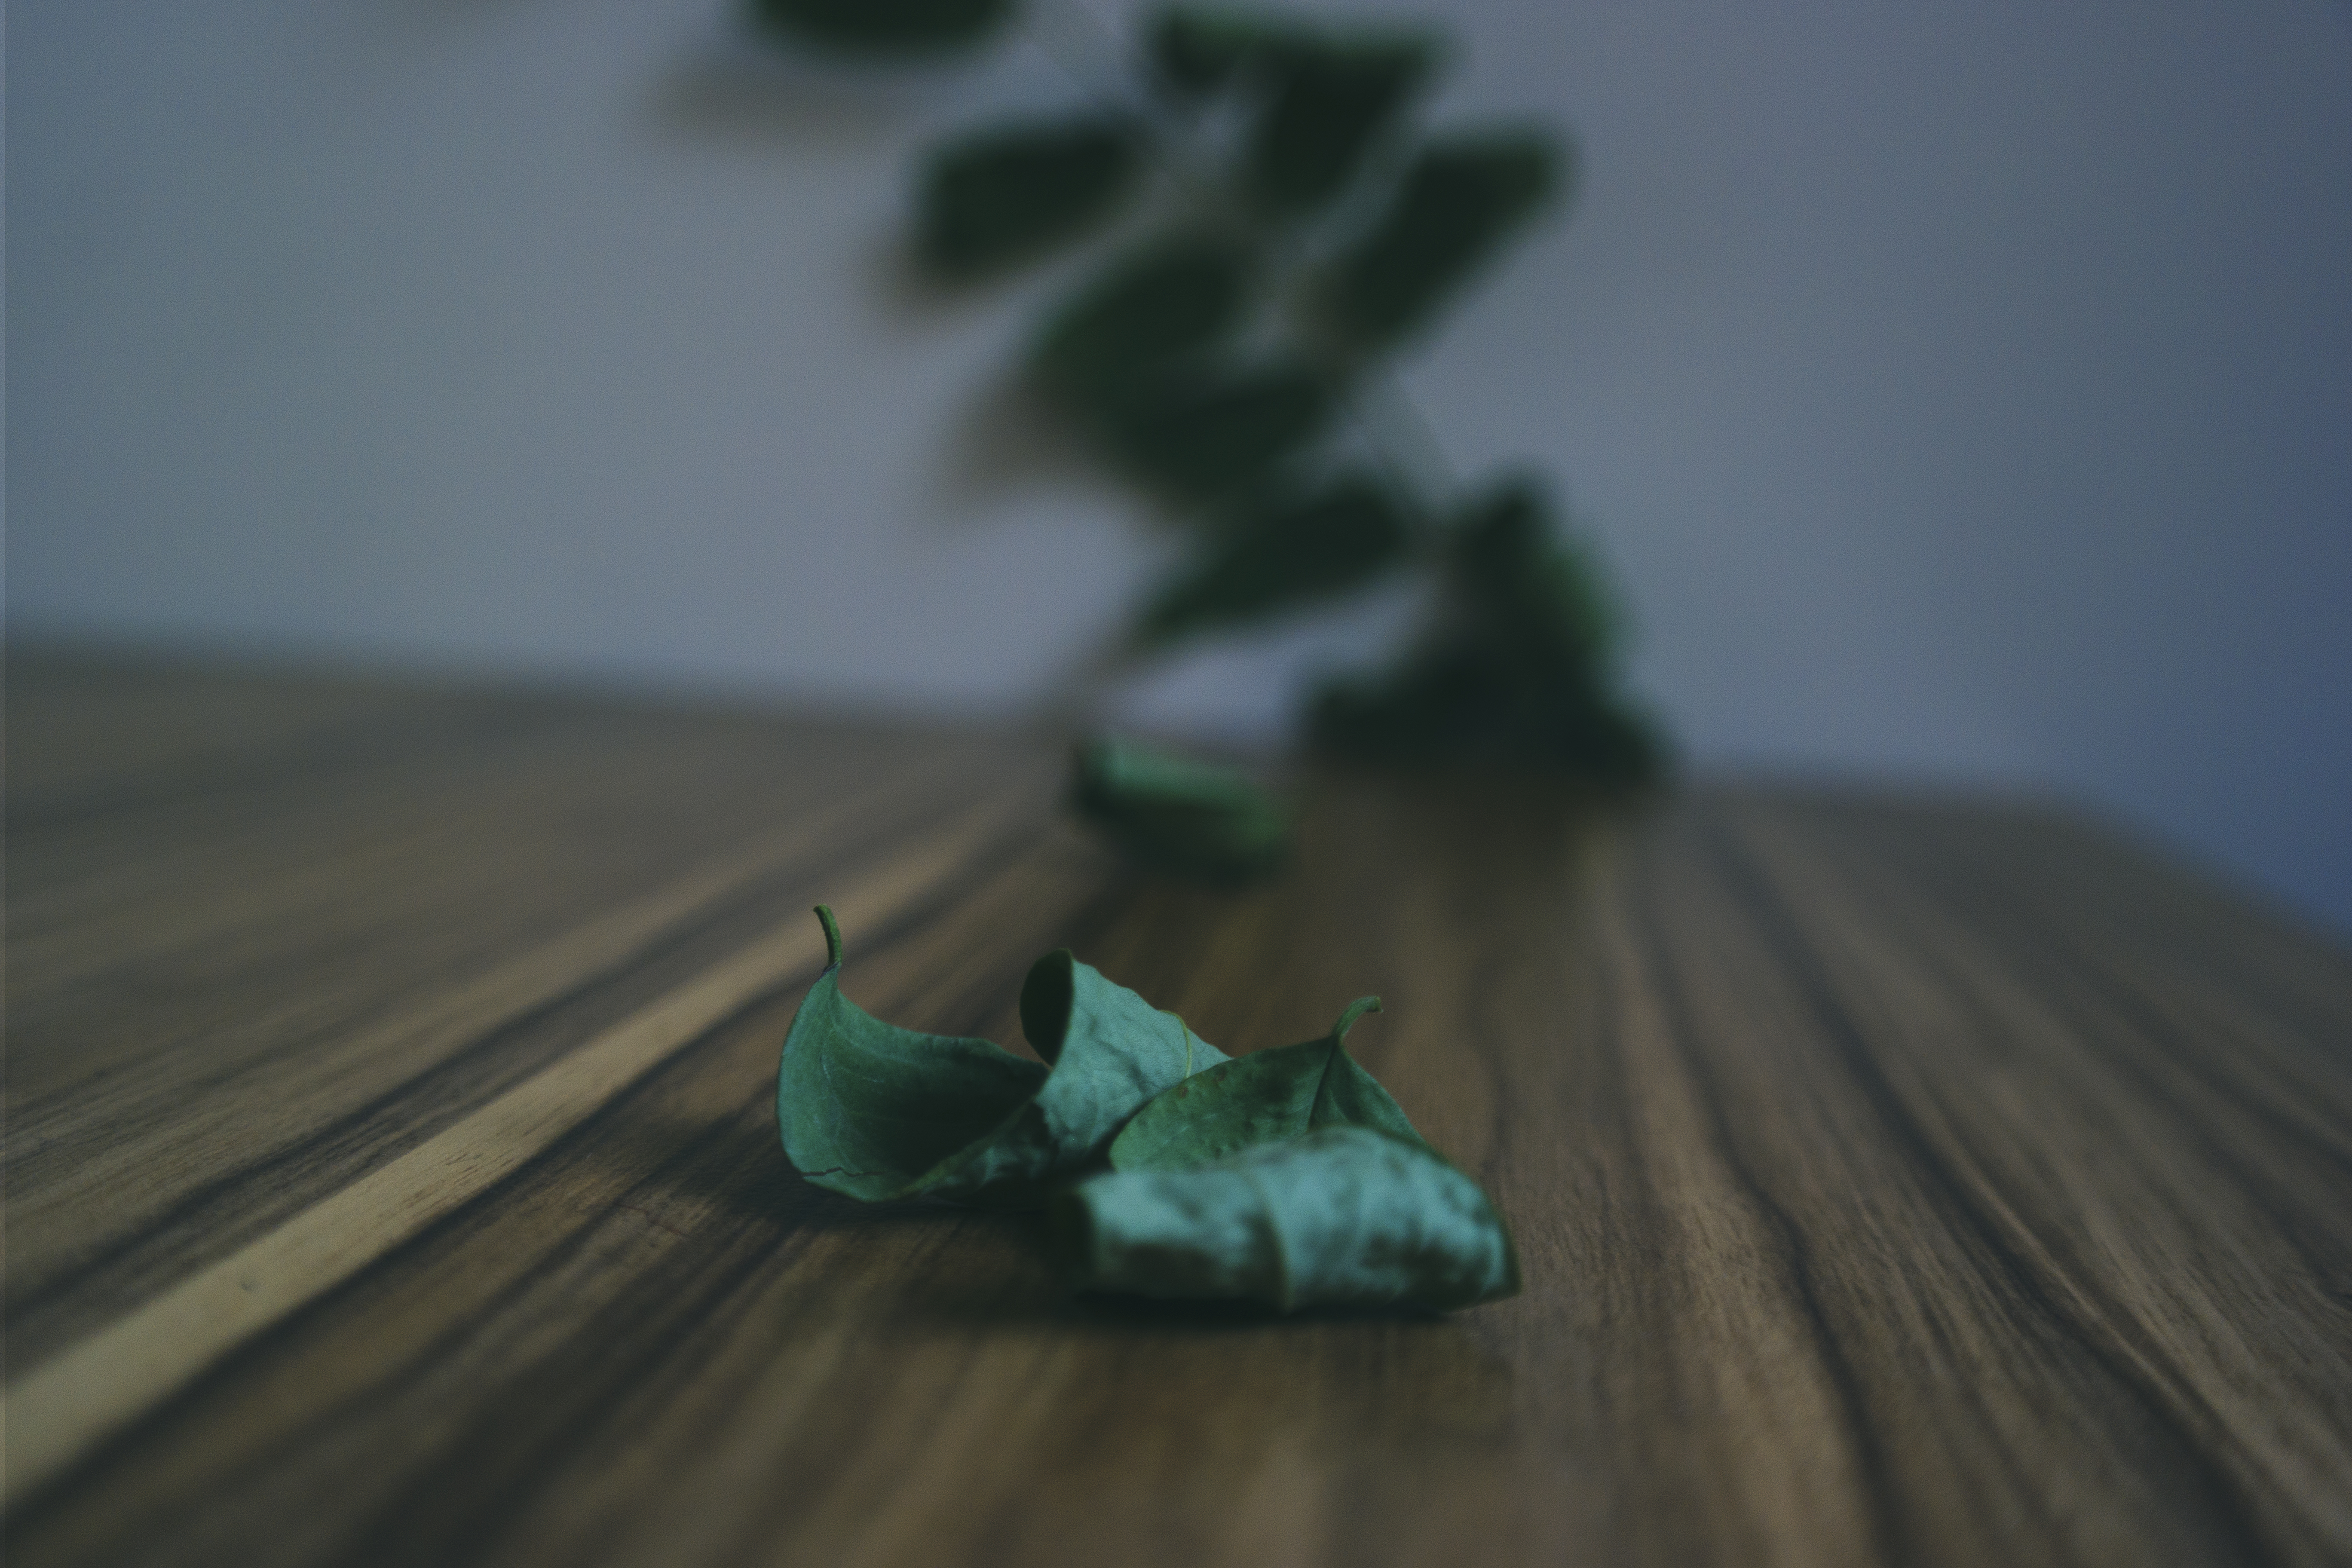
hand, table, light, wood, leaf, green, reflection, color, blue, close up, art, wooden, shape, dry leaves, depth of field, screenshot, macro photography, atmosphere of earth